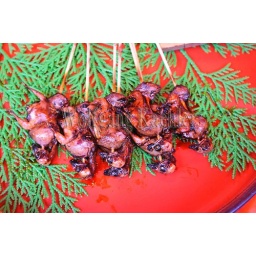
Japan, kyoto, near fushimi inari shrine (Shinto), street leading towards shrine, grilled birds